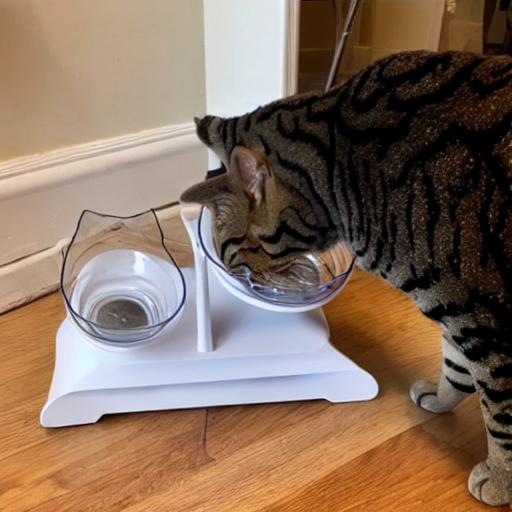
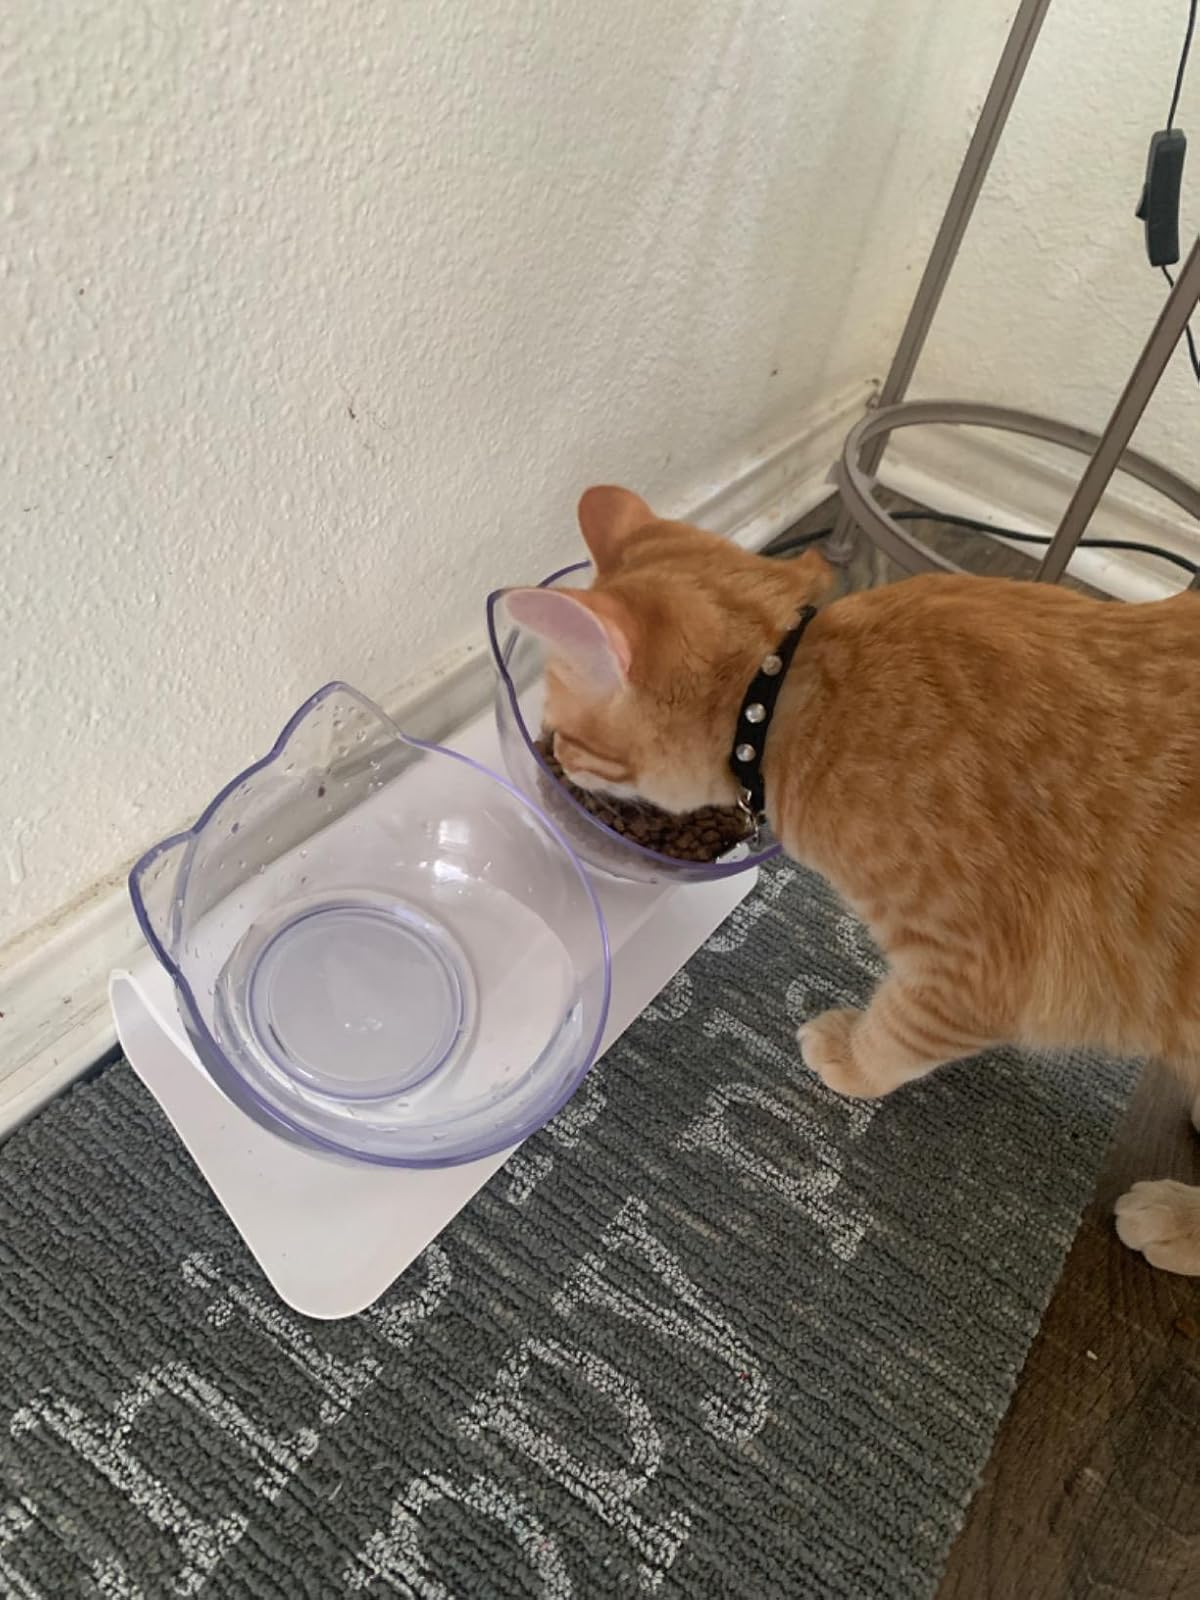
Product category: items_bowl
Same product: no